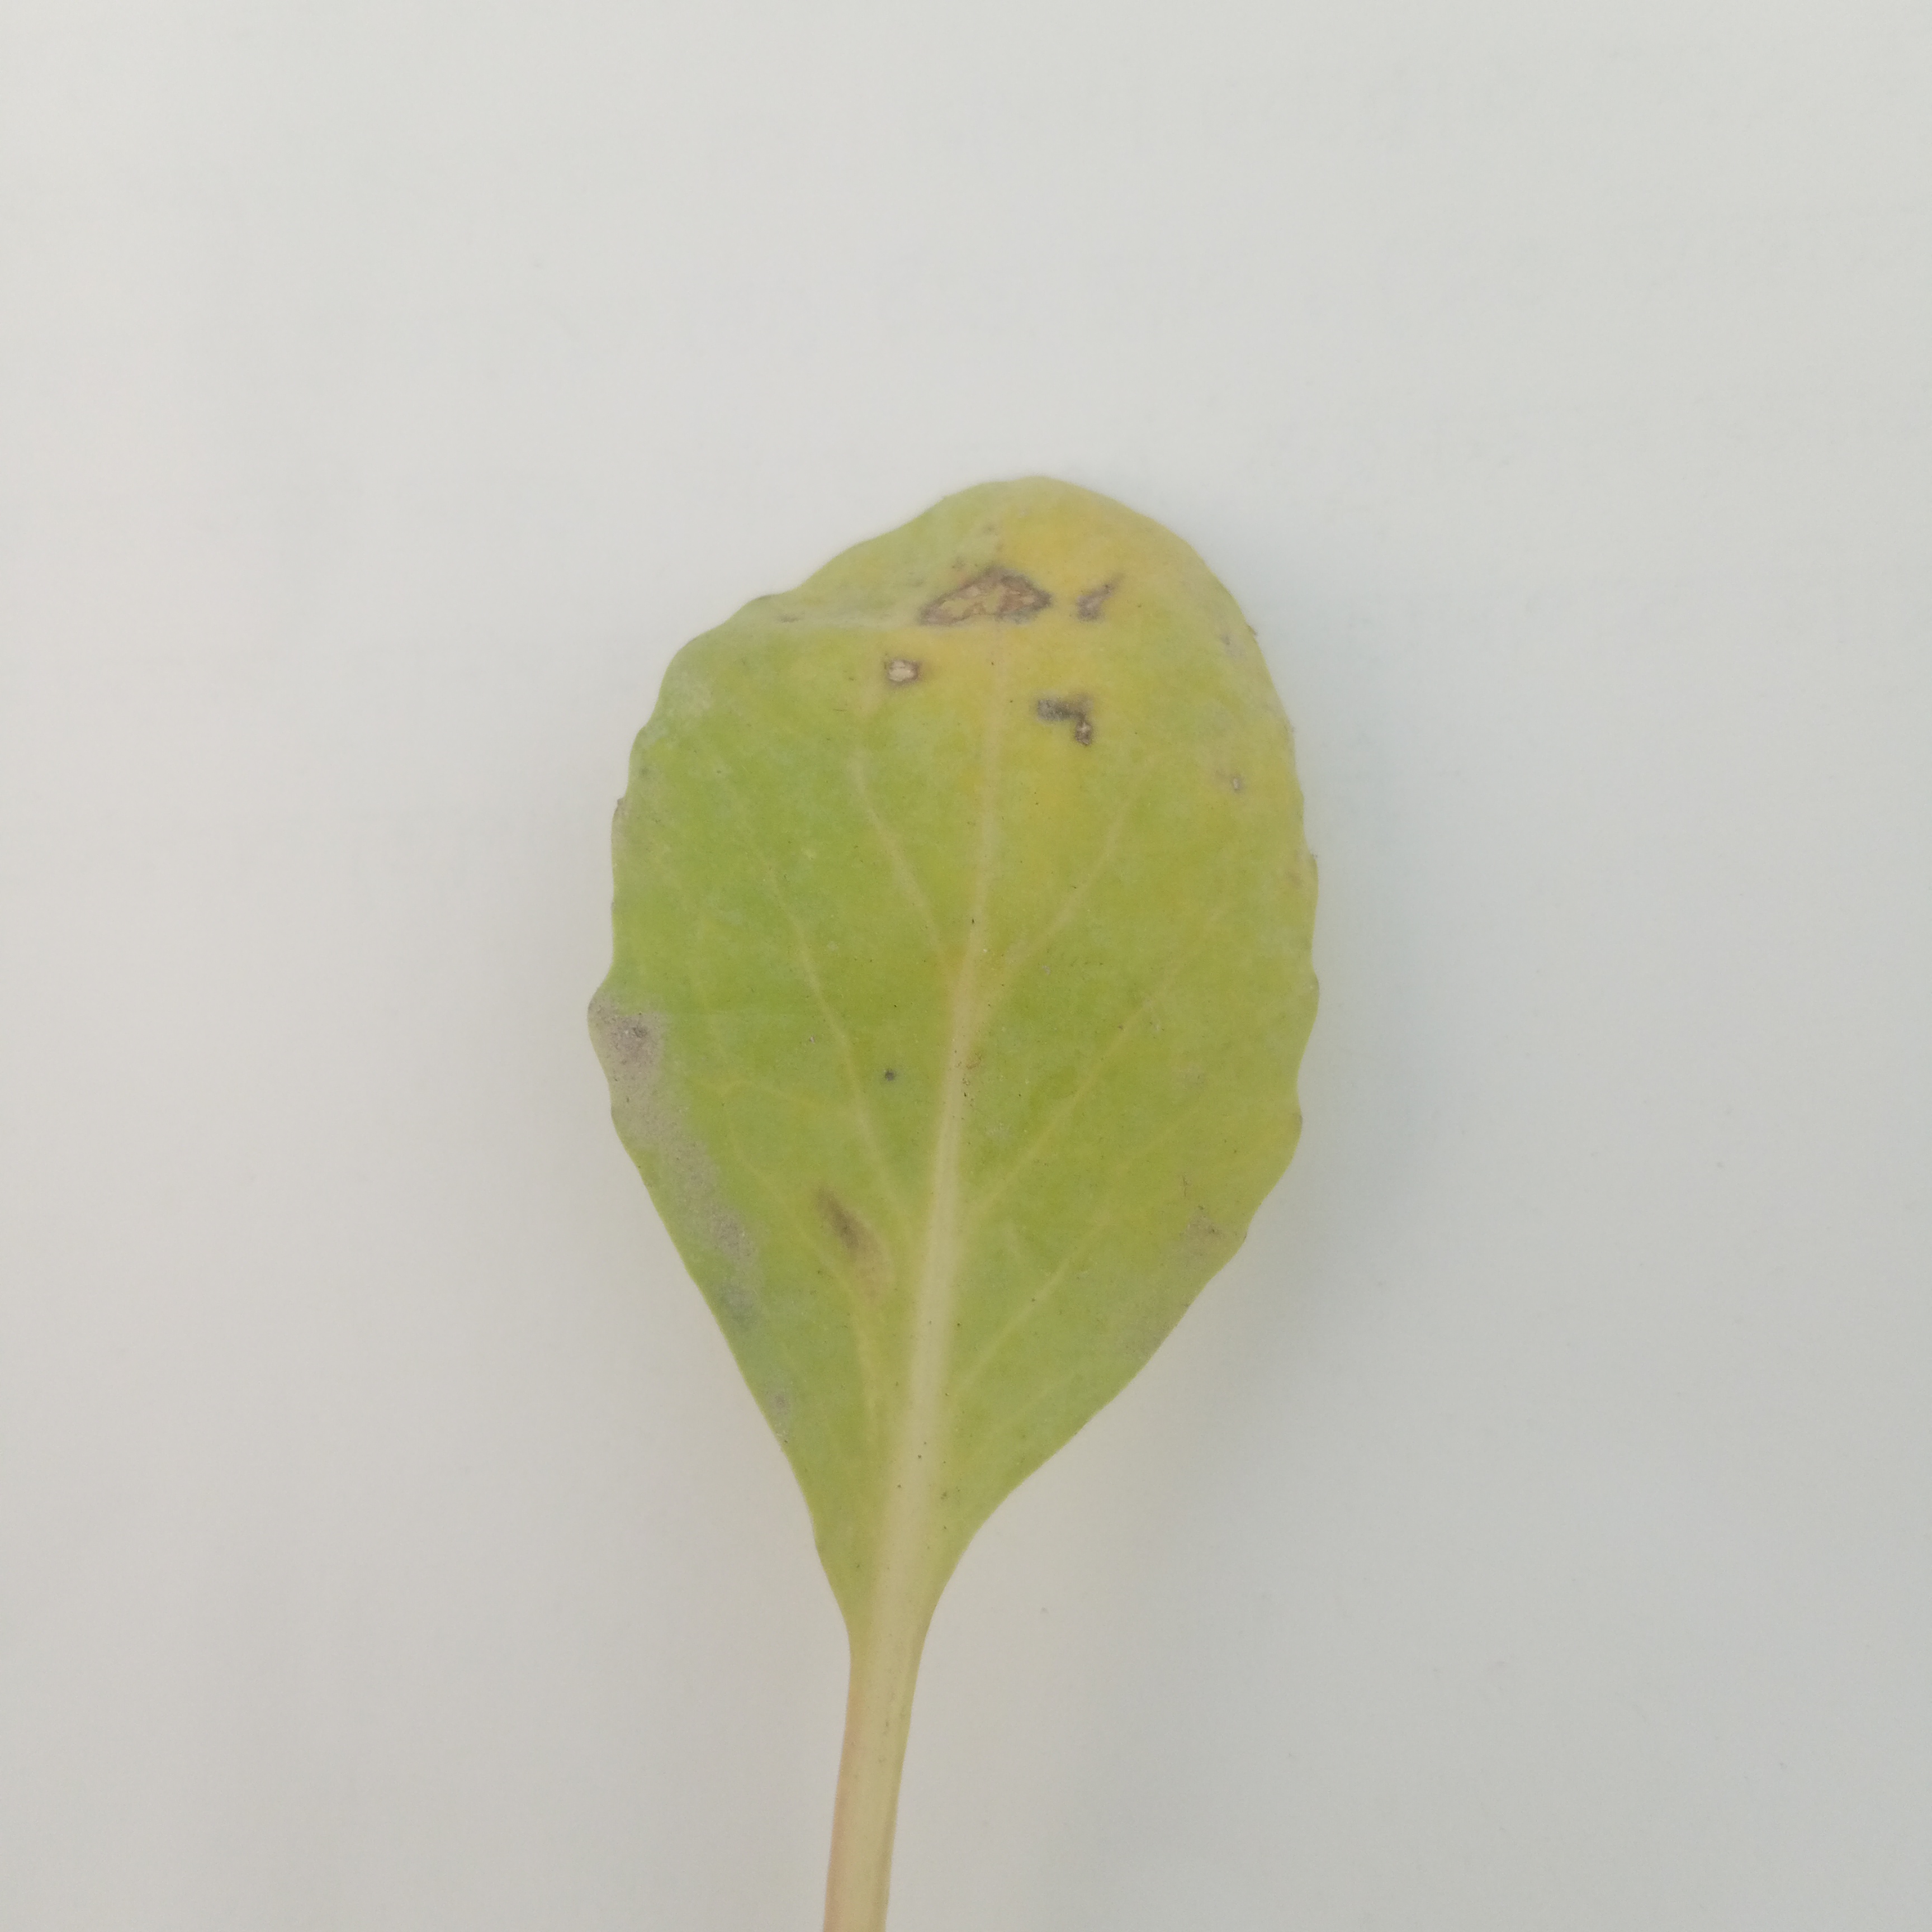
Label: Black Rot